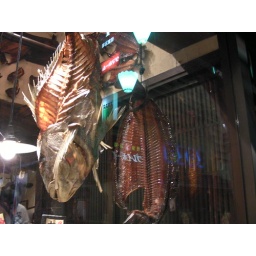
the fish in the show window of the restrant those already have been cooked.so only bone remained in those fish